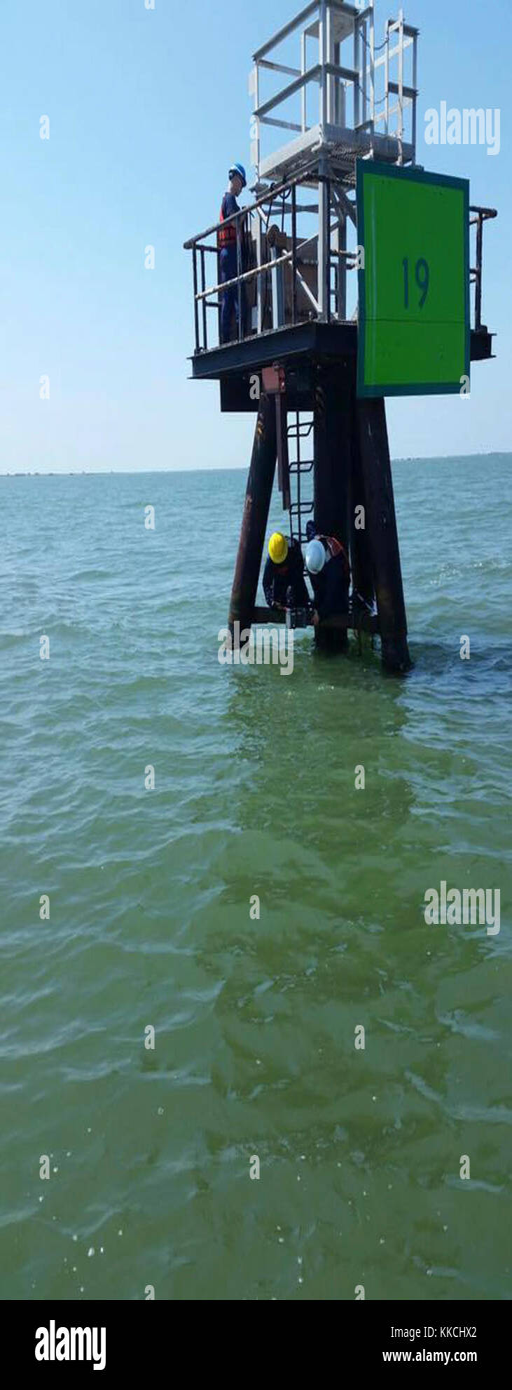
members work to finish installation of an ocean current measurement